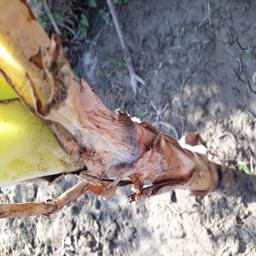
Label: BACTERIAL SOFT ROT